Yuan Xinyue

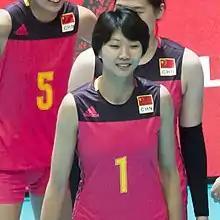

Yuan Xinyue (born 21 December 1996) is a Chinese volleyball player. She is the former captain of the China women's national volleyball team. On club level, she plays for VakıfBank S.K.